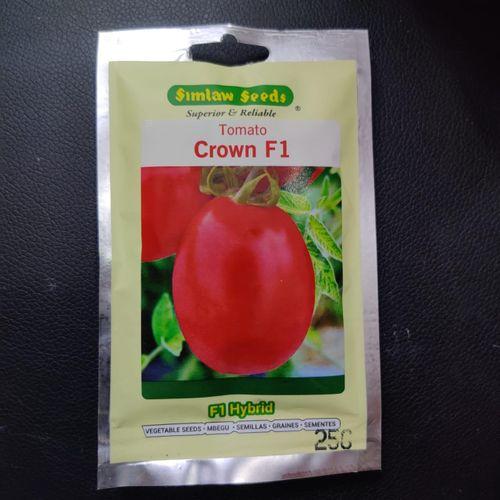
Katikati ya bonde lipo bwawa linalotumiwa na wakazi katika kuzalisha samaki wa aina tofautitofauti, huku ikiwa limezingirwa na majani mengi miti midogo midogo kufanya mandhari iweze kuvutia zaidi.